Tolmezzo

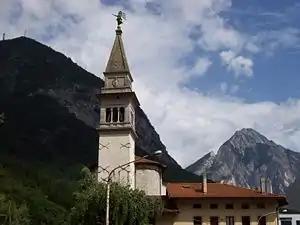
Campanile of the Duomo.

The existence of Tolmezzo (called "Tolmetium") is first documented in the late 10th century, when it was part of the Patriarchate of Aquileia, but it has been suggested that the town stemmed from a very ancient pre-Roman settlement. In Roman times, the area was crossed by one of the main Roman roads that connected Italy to what is now Austria.